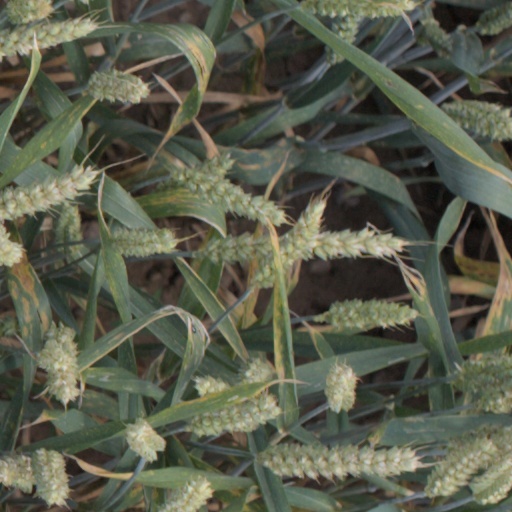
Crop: wheat